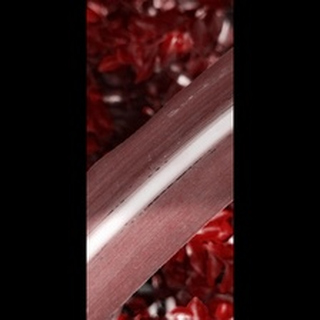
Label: sugarcane_rust